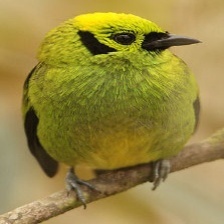
Species: EMERALD TANAGER
Scientific name: TANGARA FLORIDA